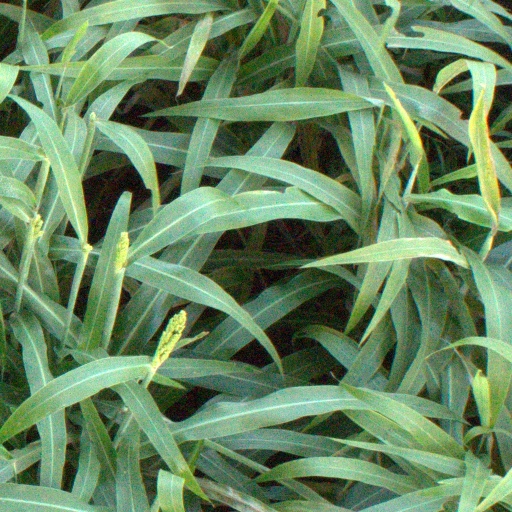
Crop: sorghum